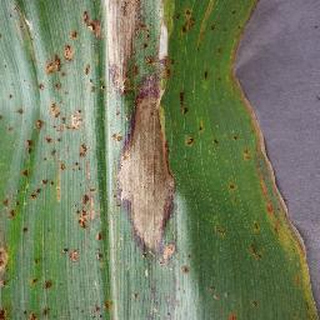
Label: corn_northern_leaf_blight